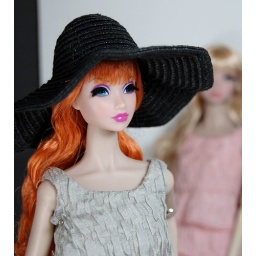
Amelie in her black hat